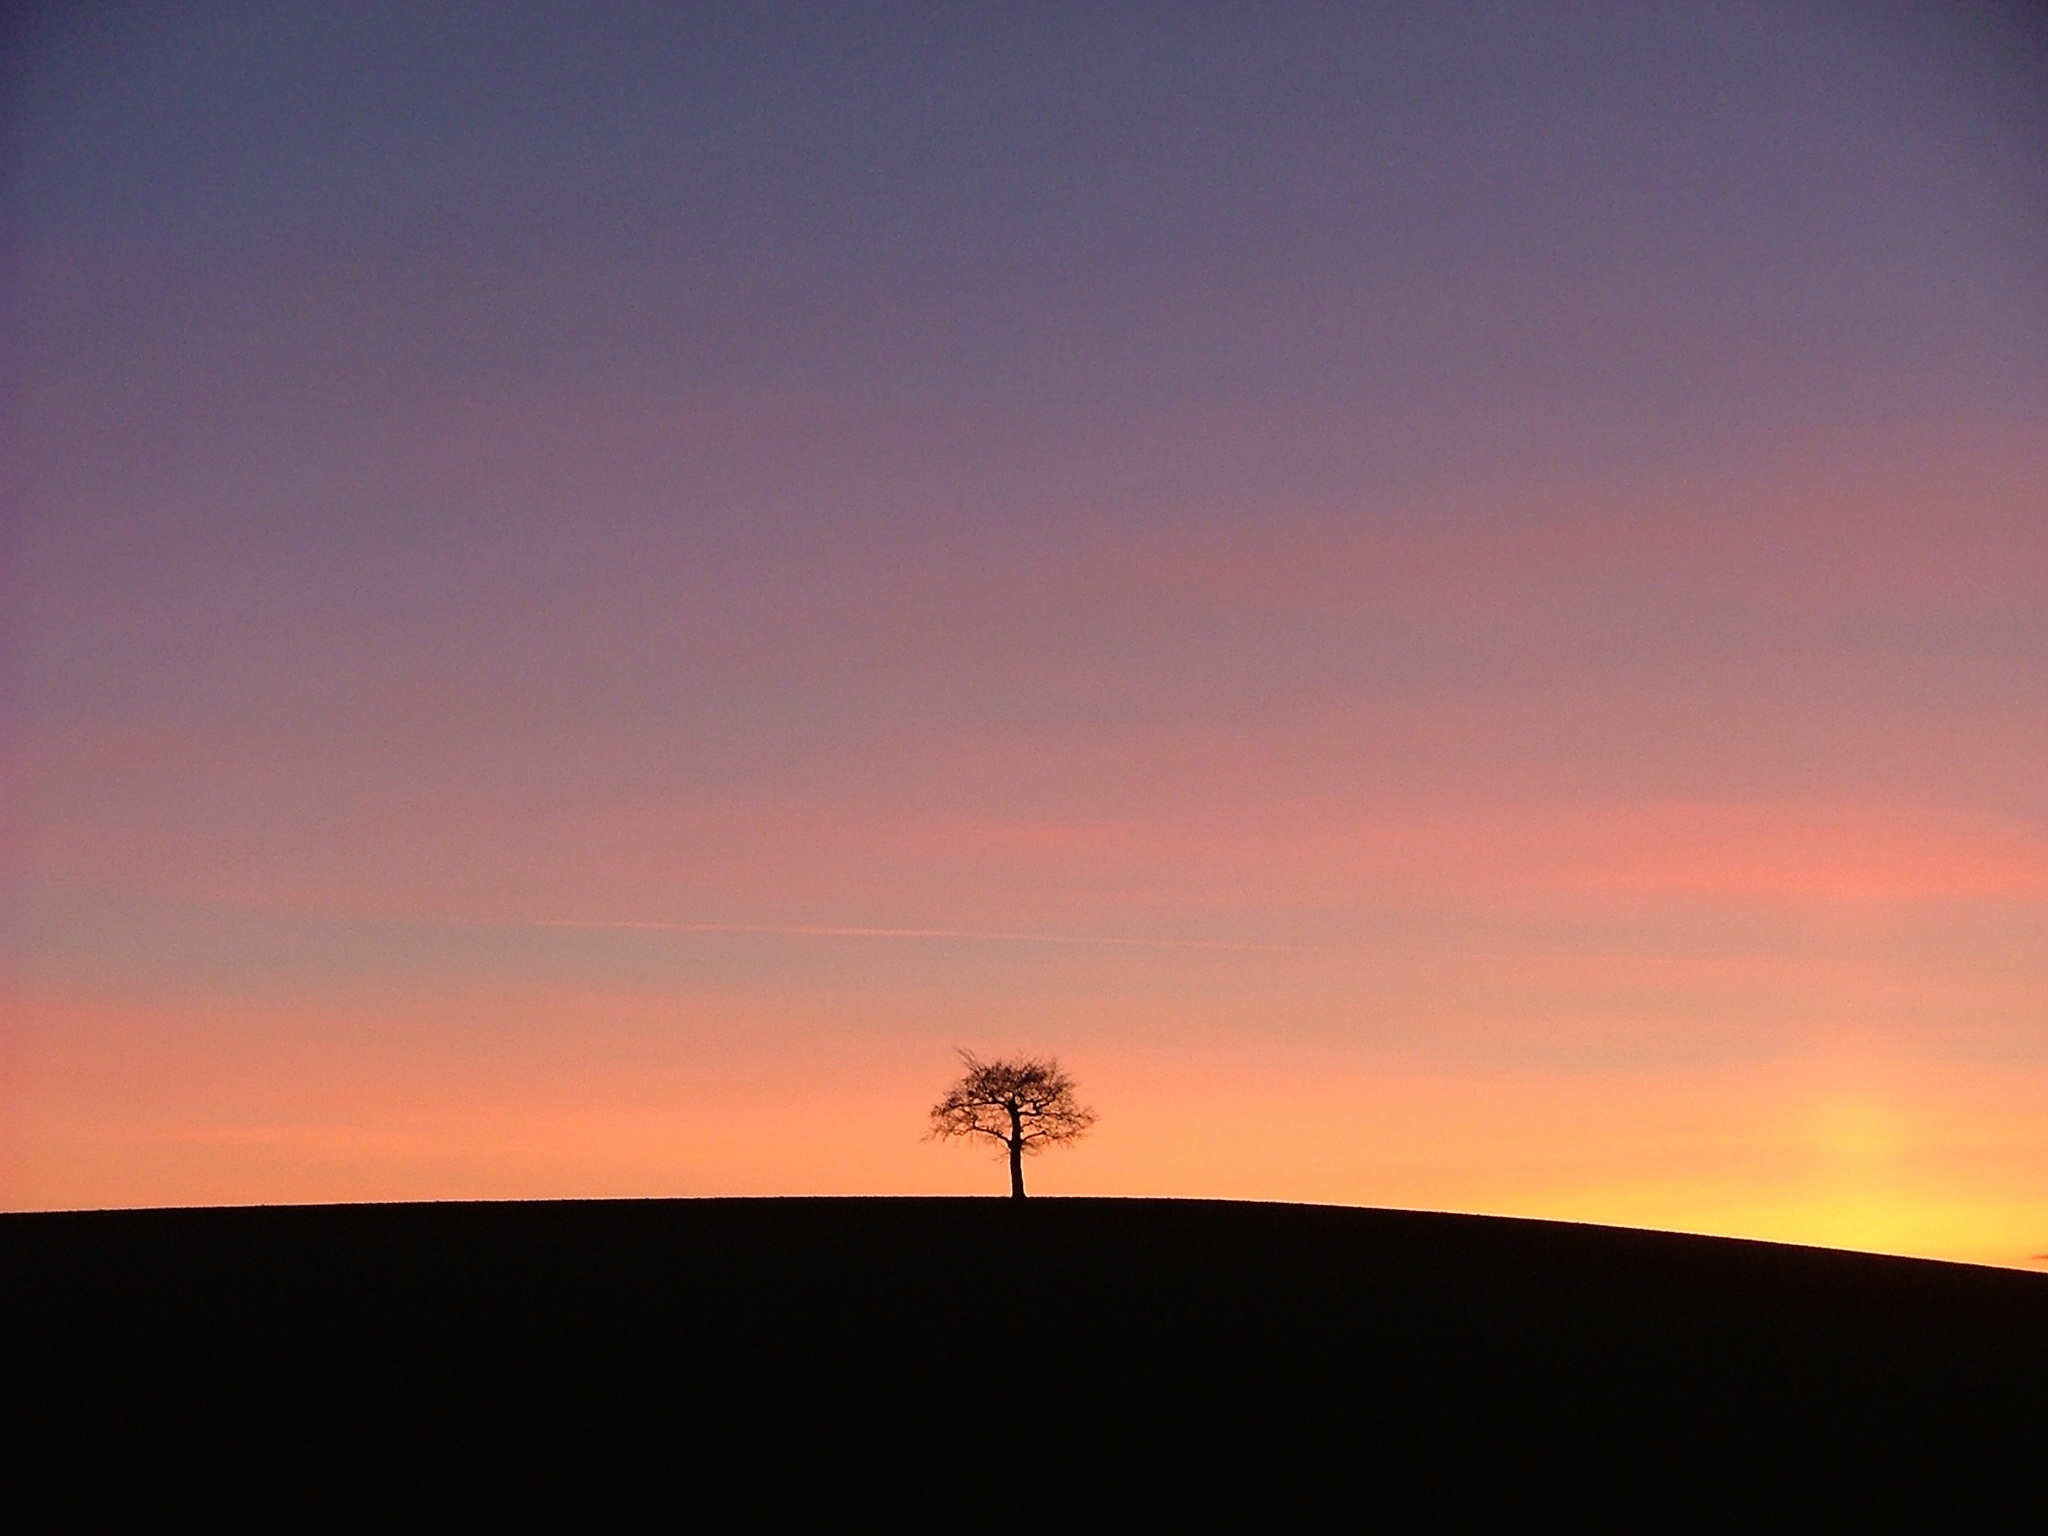
landscape, tree, horizon, silhouette, cloud, sky, sun, sunrise, sunset, field, countryside, sunlight, morning, hill, dawn, atmosphere, alone, dusk, evening, rural, orange, red, tranquil, peaceful, lonely, farmland, uk, england, great, daylight, peach, english, britain, united, kingdom, staffordshire, quiet, afterglow, midland, atmospheric phenomenon, west midlands, stonnal